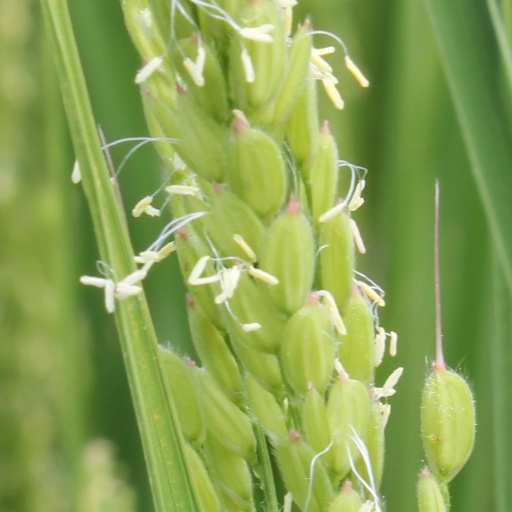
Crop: rice